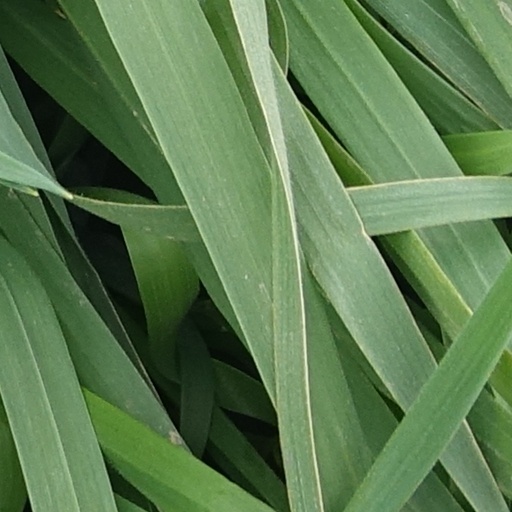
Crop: wheat